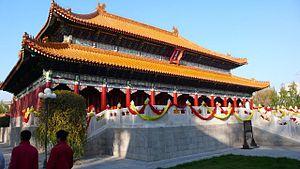
Un temple confucéen, ou temple de Confucius, est un temple consacré à Confucius et aux principaux philosophes du confucianisme, notamment les Douze Philosophes.